Specimens of Tyrannosaurus

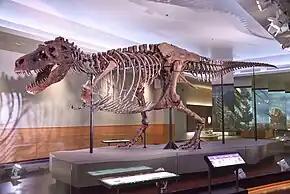
"Sue" specimen, Field Museum of Natural History, Chicago

In 1988, local rancher Kathy Wankel discovered another "Tyrannosaurus rex" in Hell Creek sediments on an island in the Charles M. Russell National Wildlife Refuge of Montana. This specimen was excavated by a team from the Museum of the Rockies led by paleontologist Jack Horner, with assistance from the U.S. Army Corps of Engineers. The specimen, given the number MOR 555 but informally called the "Wankel rex," includes approximately 80-85 percent of the skeleton, including the skull, as well as what at the time was the first complete "T. rex" forelimb. It has an estimated length of around and a weight between and in newer figures. It is estimated that the "Wankel rex" was 18 years old when it died, an adult but not completely grown. The "Wankel rex" was also one of the first fossil dinosaur skeletons studied to see if biological molecules still existed within the fossilized bones. Doctoral candidate Mary Schweitzer found heme, a biological form of iron that makes up hemoglobin (the red pigment in blood).